Ruben Vardanyan (politician)

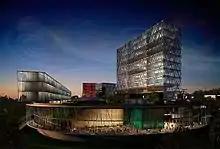
Moscow School of Management SKOLKOVO

Vardanyan through his philanthropic activities has been involved with Pushkin Museum council, Russian National Orchestra and The American Russian Youth Orchestra. He co-founded Moscow School of Management SKOLKOVO and was its president from 2006 to 2011. As of 2019, Vardanyan holds is the vice-chairman at the Skolkovo advisory board. Vardanyan also heads the supervisory board at Skolkovo Institute for Emerging Market Studies (SIEMS). From 2000 till 2016, Vardanyan was a member of the university endowment supervisory board at Russian New Economic School, During 2008-09 he was one of the members of the advisory board. He had previously held served in supervisory boards of Russian Presidential Academy of National Economy and Public Administration (since 2014), MSU Faculty of Economics (2014-2017), international councils at Brazilian Fundação Dom Cabral' (since 2009), Japanese International Christian University (2011-2015), and GuangHua management school in China.